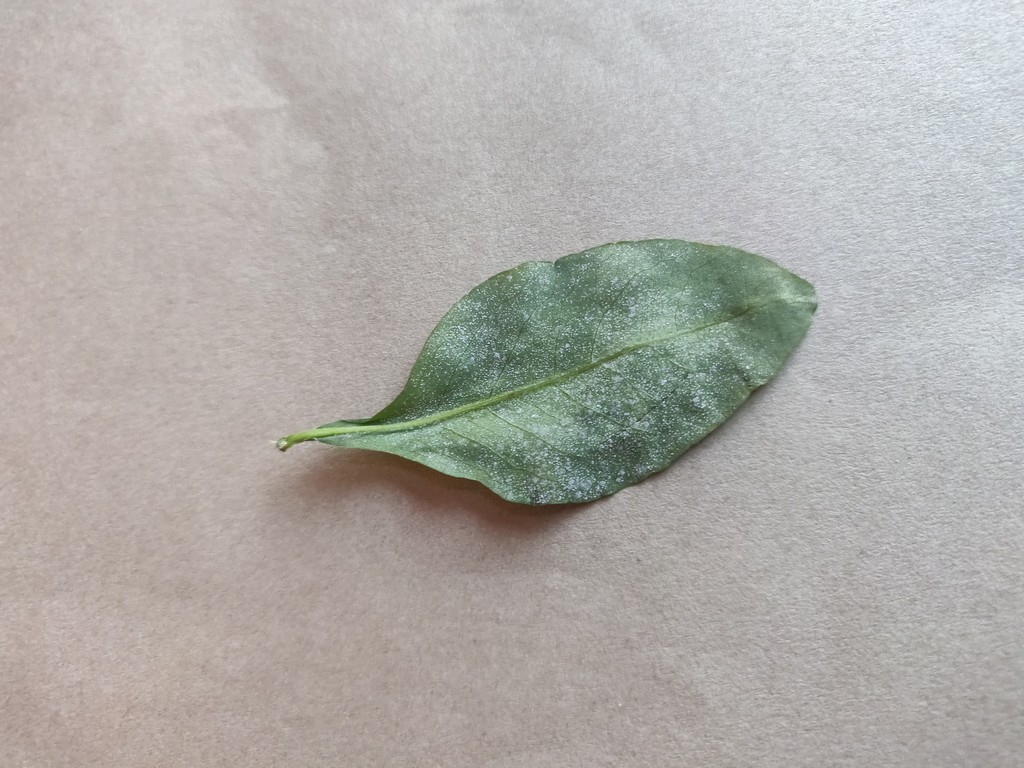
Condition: Unhealthy
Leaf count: single
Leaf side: back